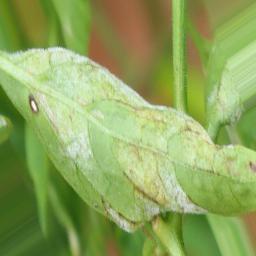
Label: powdery mildew